Brazil–United Kingdom relations

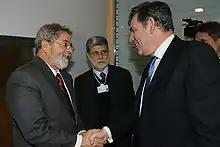
British Prime Minister Gordon Brown and Brazilian President Luiz Inácio Lula da Silva in Davos; 2007.

Brazil–United Kingdom relations are the diplomatic relations between Brazil and the United Kingdom. Both nations are members of the G20, United Nations and the World Trade Organization.